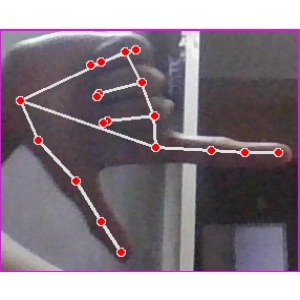
अक्षर: ख